Harald Berntsen

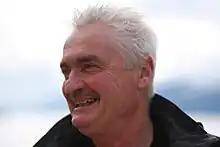
Harald Berntsen.

Harald Berntsen (born 25 January 1945 in Eidanger) is a national historian who is active in the radical left in Norway.